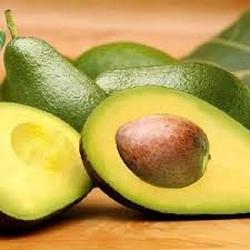
Label: Avocado